Bamse and the City of Thieves

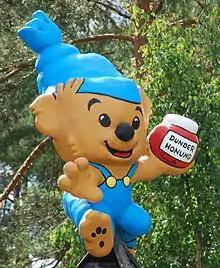

Bamse and the City of Thieves is a 2014 animated feature film featuring Bamse.